Disability rights in Israel

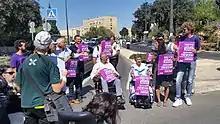
Demonstration and blocking of the road near the Knesset building with Member of Knesset Dov Khenin, Jerusalem, September 2017.

Disability rights in Israel are based among the rest upon disability pensions, accessibility regulations, therapy, special education, sheltered workshop and assisted living.